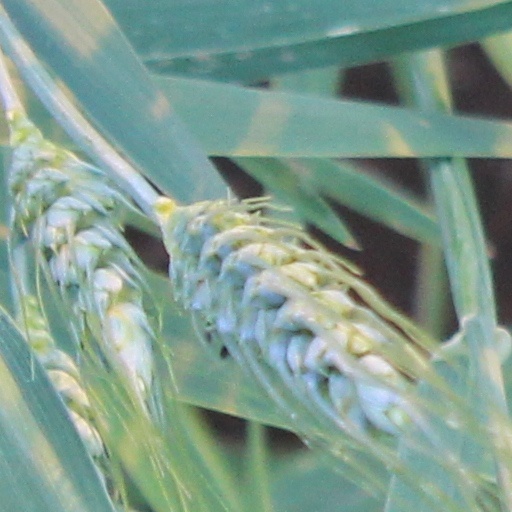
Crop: wheat